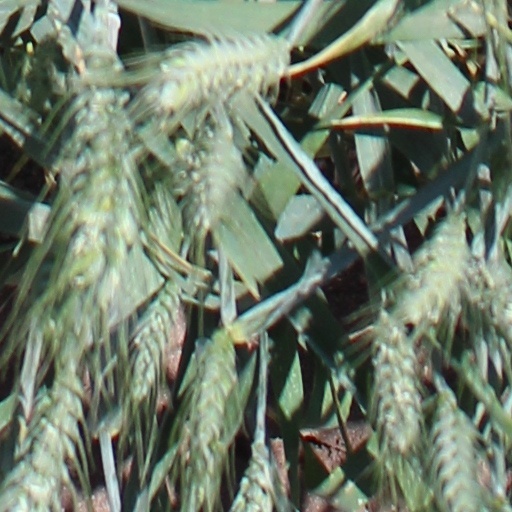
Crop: wheat